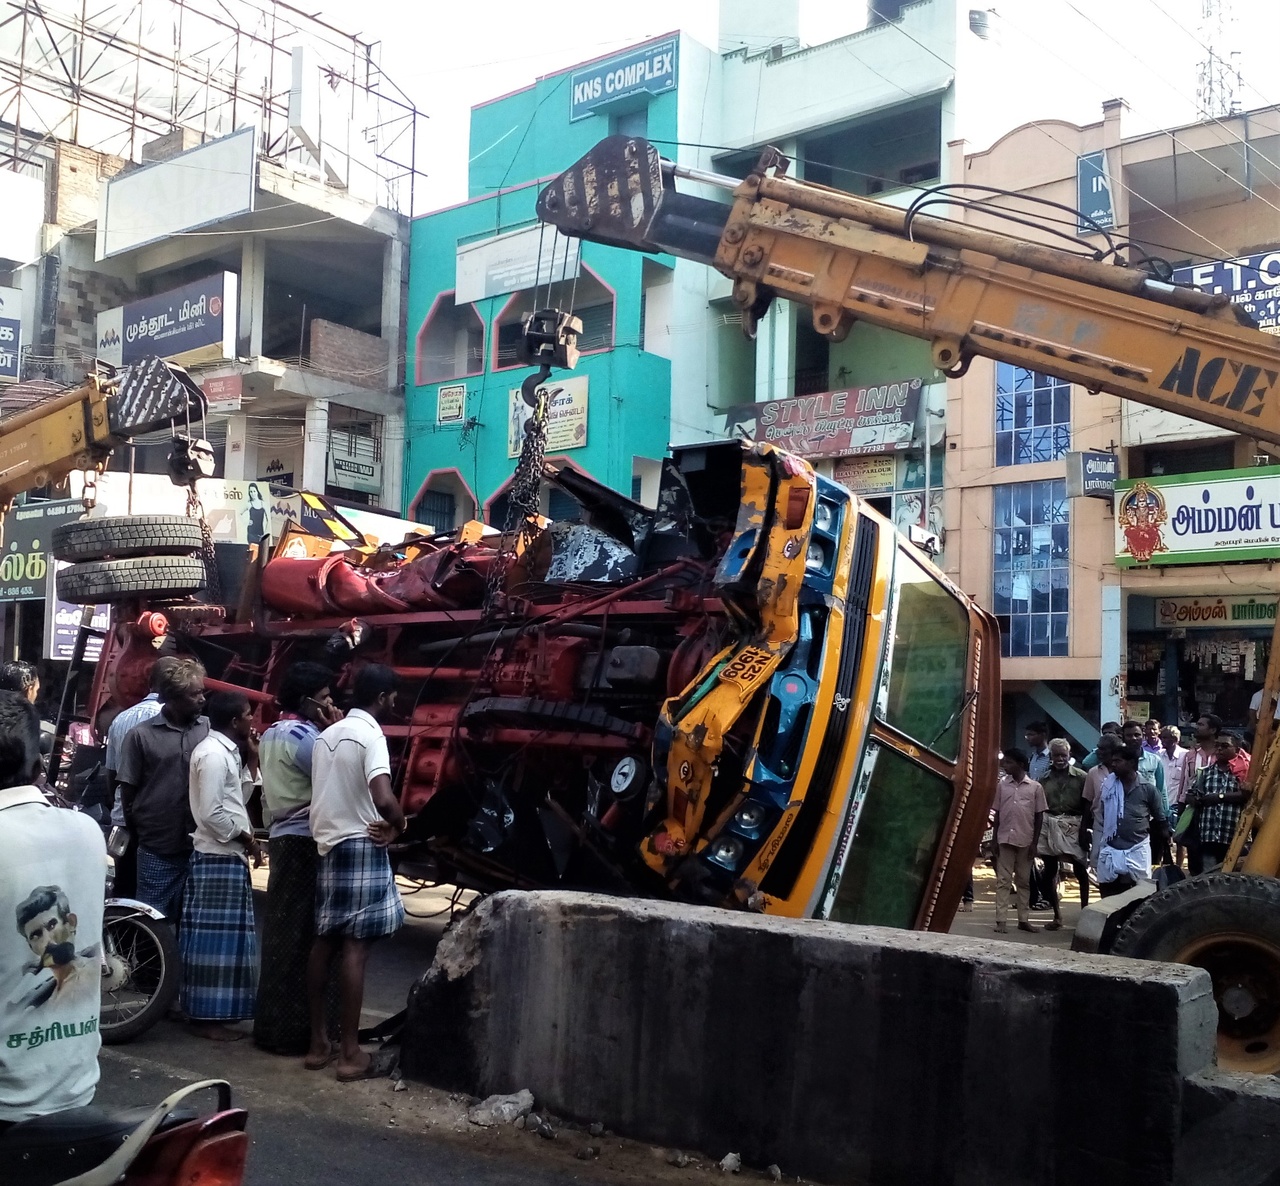
The Lorry was accident